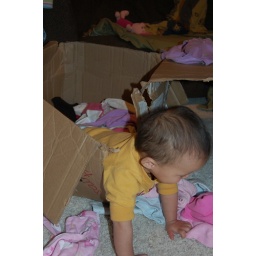
Unpacking a box of clothes from our friend in CA